Northern Forested Ghauts

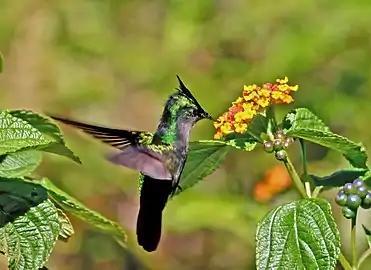
The IBA is an important site for Antillean crested hummingbirds

The Northern Forested Ghauts constitute a tract of land on the island of Montserrat, a British Overseas Territory in the Leeward Islands of the Caribbean Sea. It forms one of the territory's Important Bird Areas (IBAs).